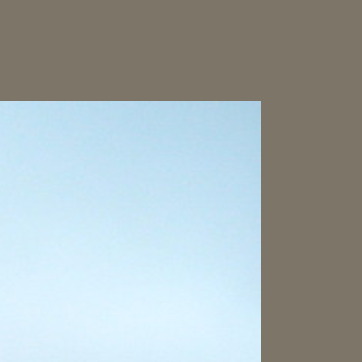
Material: sky